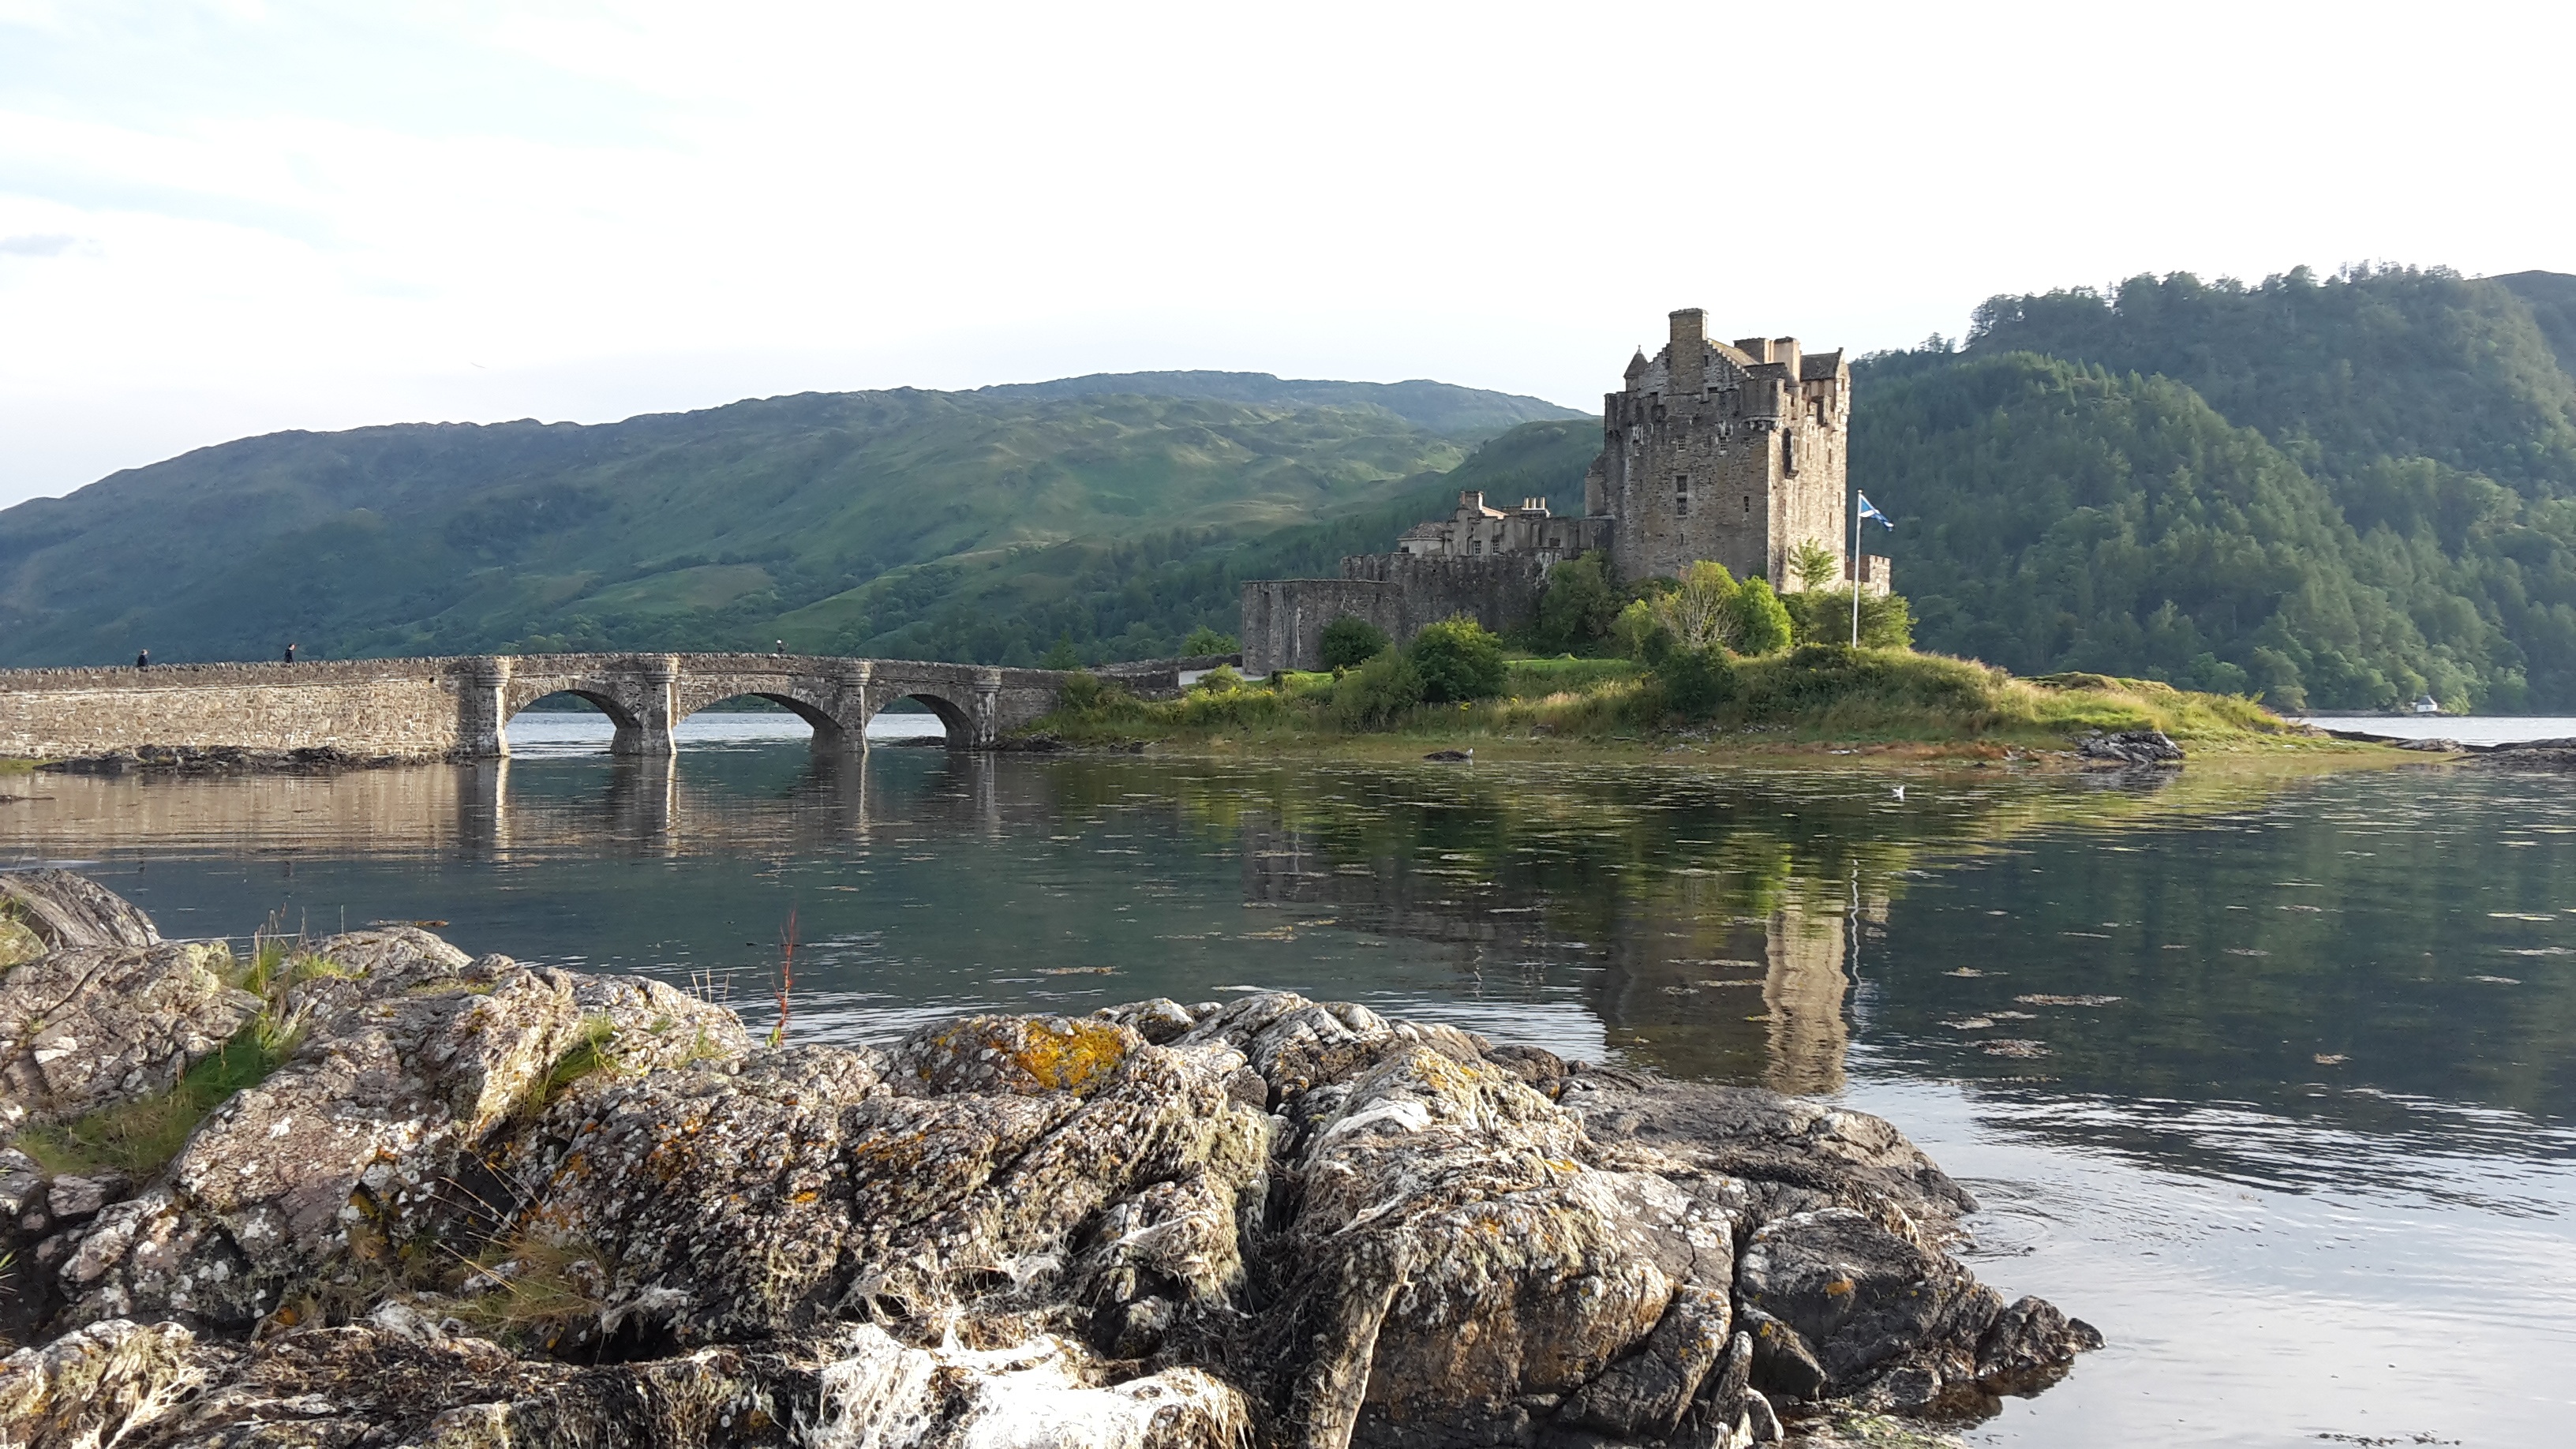
coast, lake, river, cliff, green, bay, castle, reservoir, tourism, terrain, places of interest, scotland, loch, middle ages, highlands and islands